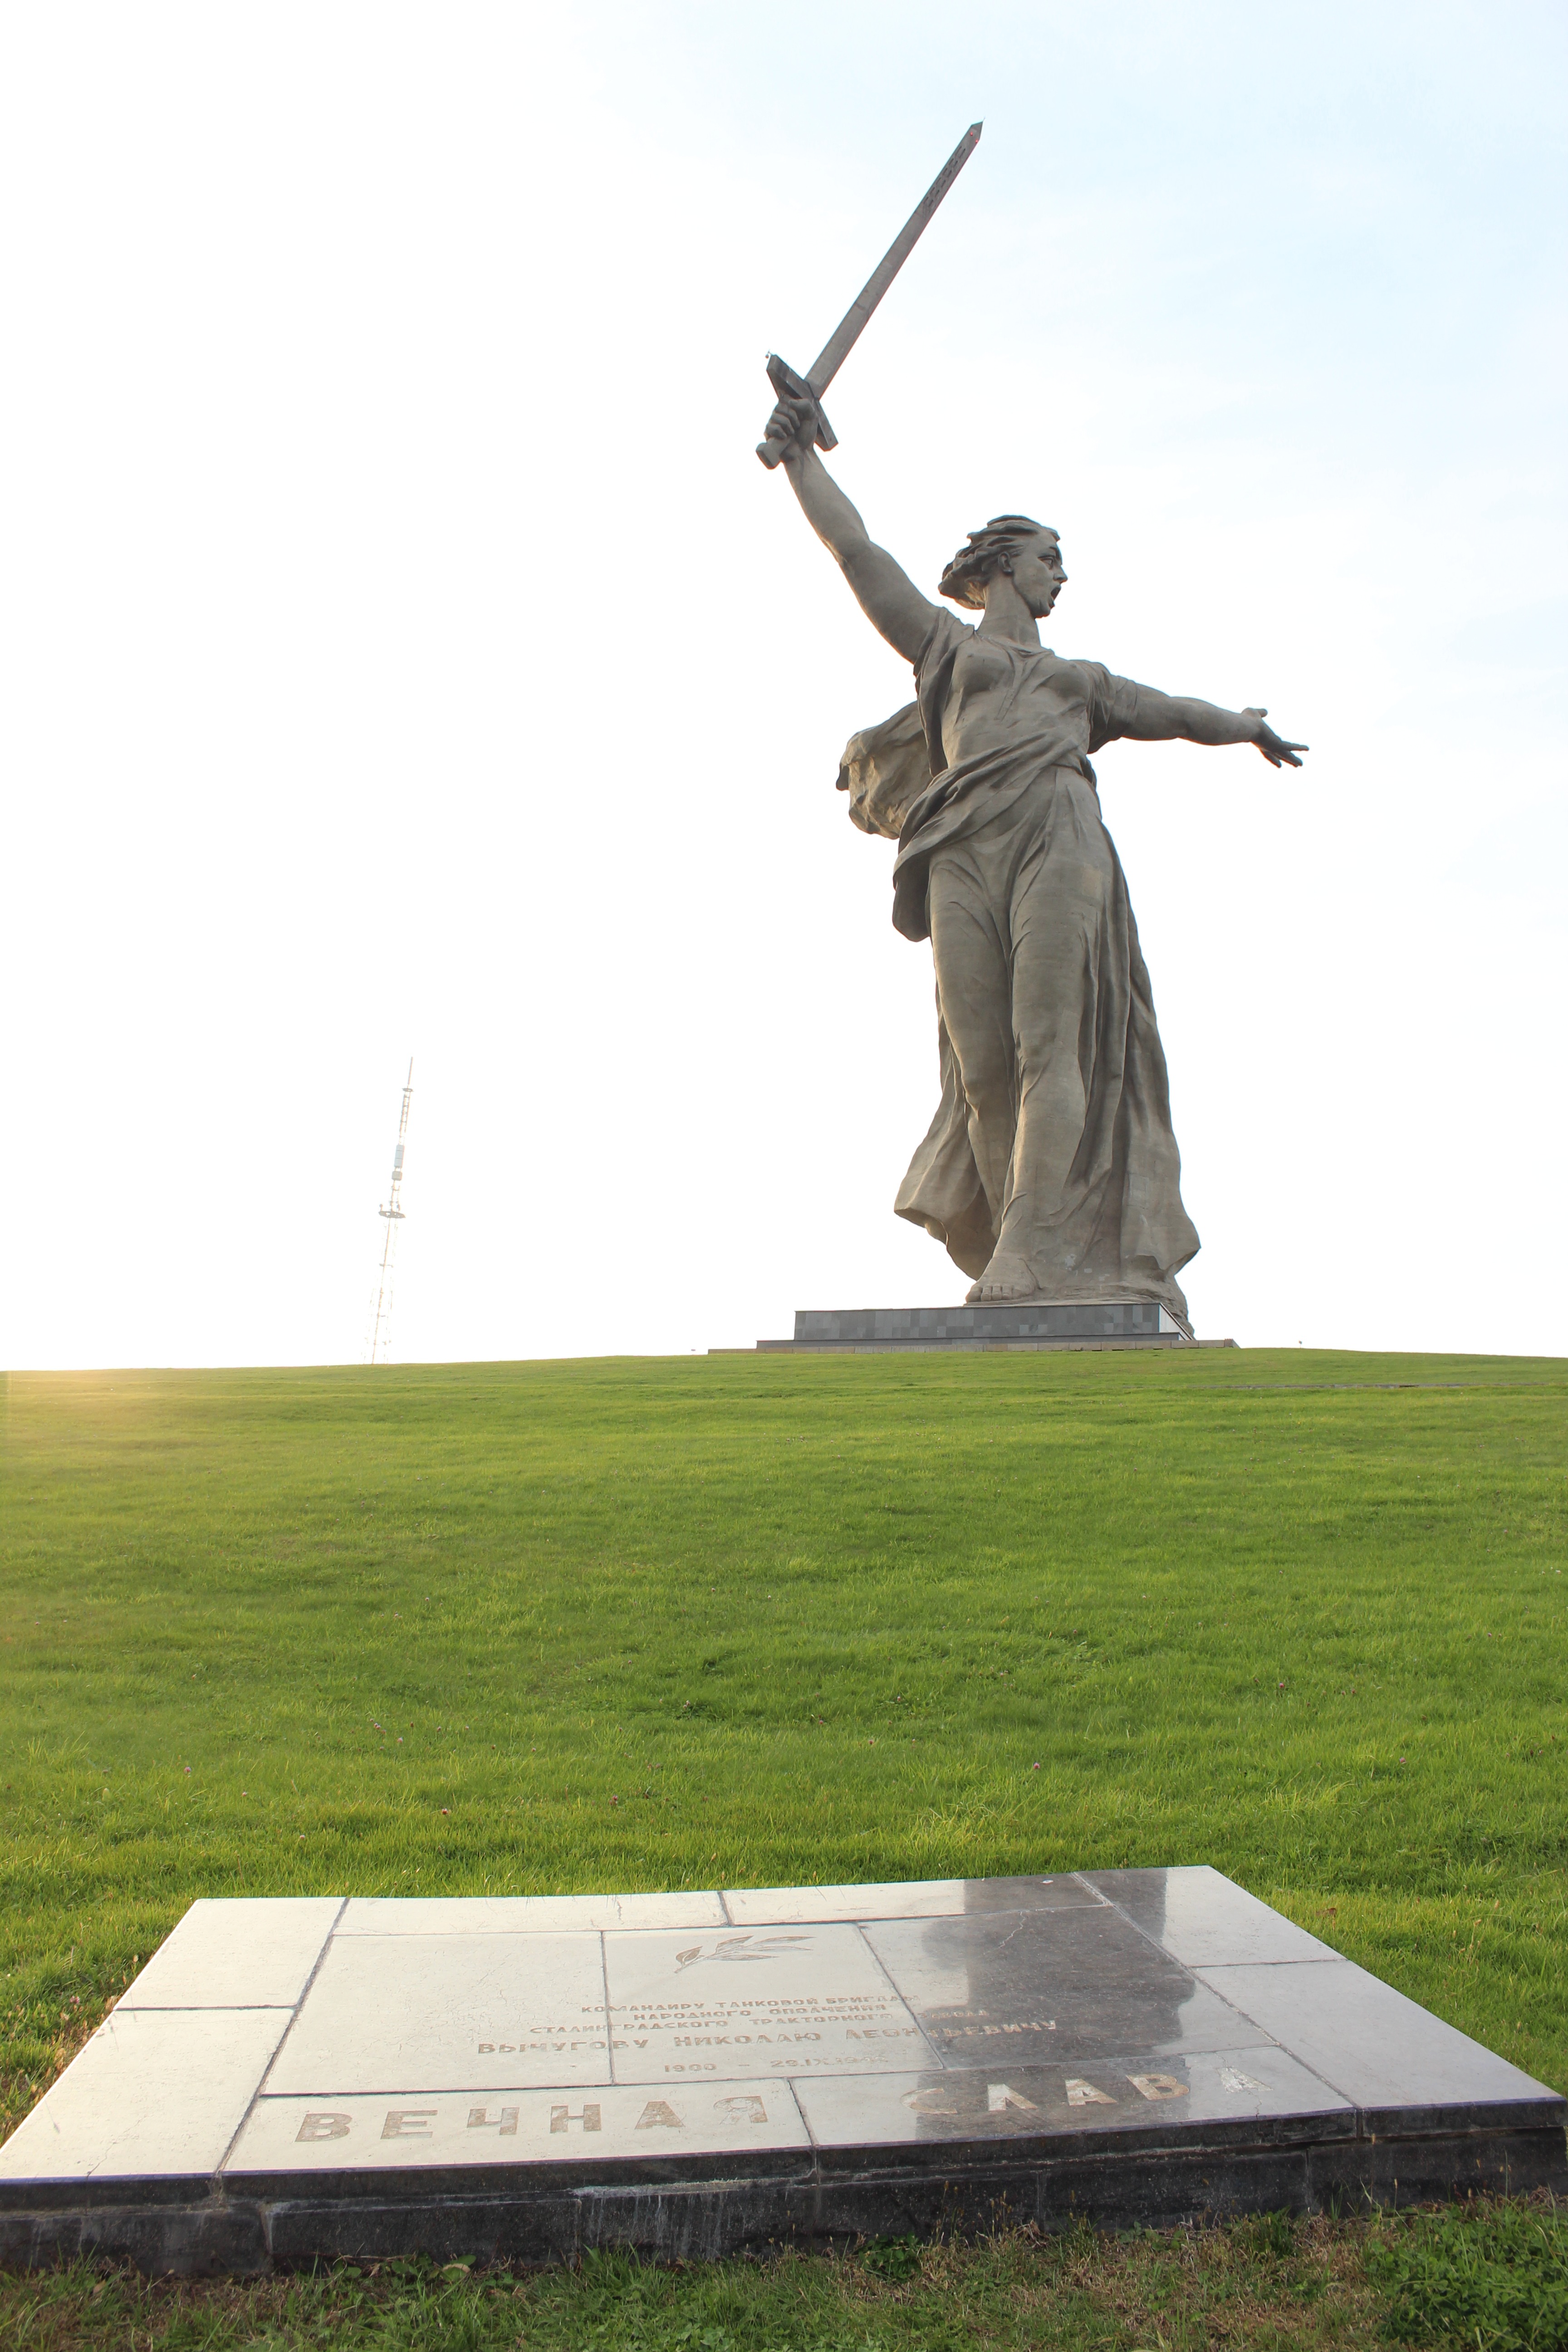
grass, sky, monument, statue, sculpture, memorial, mother motherland, volgograd, pa tnik